Immaculate Conception Church (Rochester, New York)

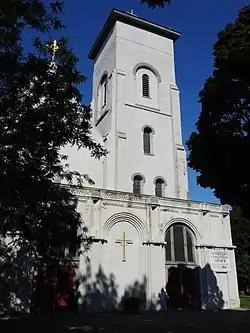
Entrance and steeple

Immaculate Conception Catholic Church is a historic Catholic church located in Rochester, New York. The larger complex consists of five buildings: the church (1864), former rectory (1871), the former parochial school (1926), the current rectory (ca. 1900), and garage (ca. 1926).